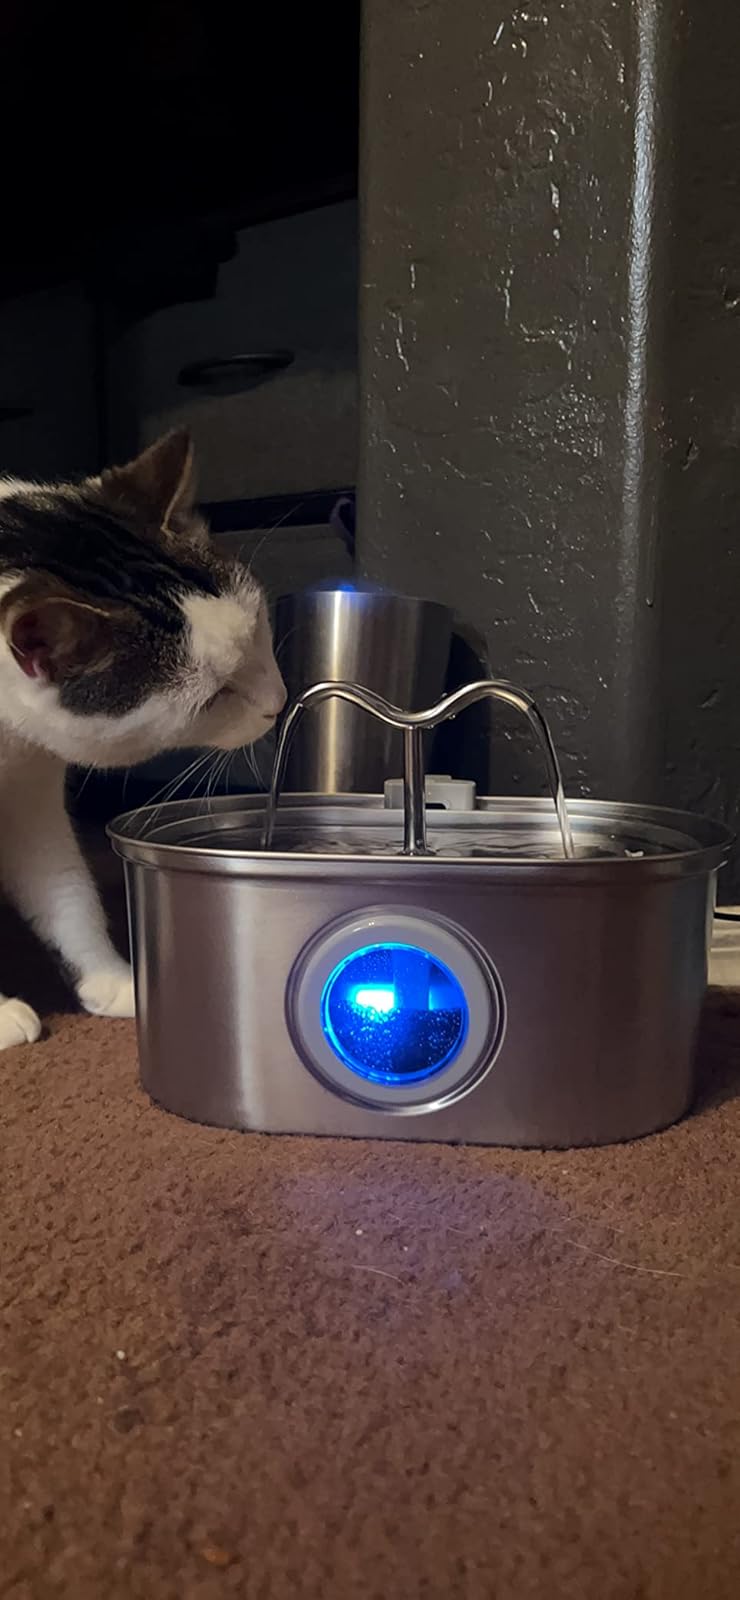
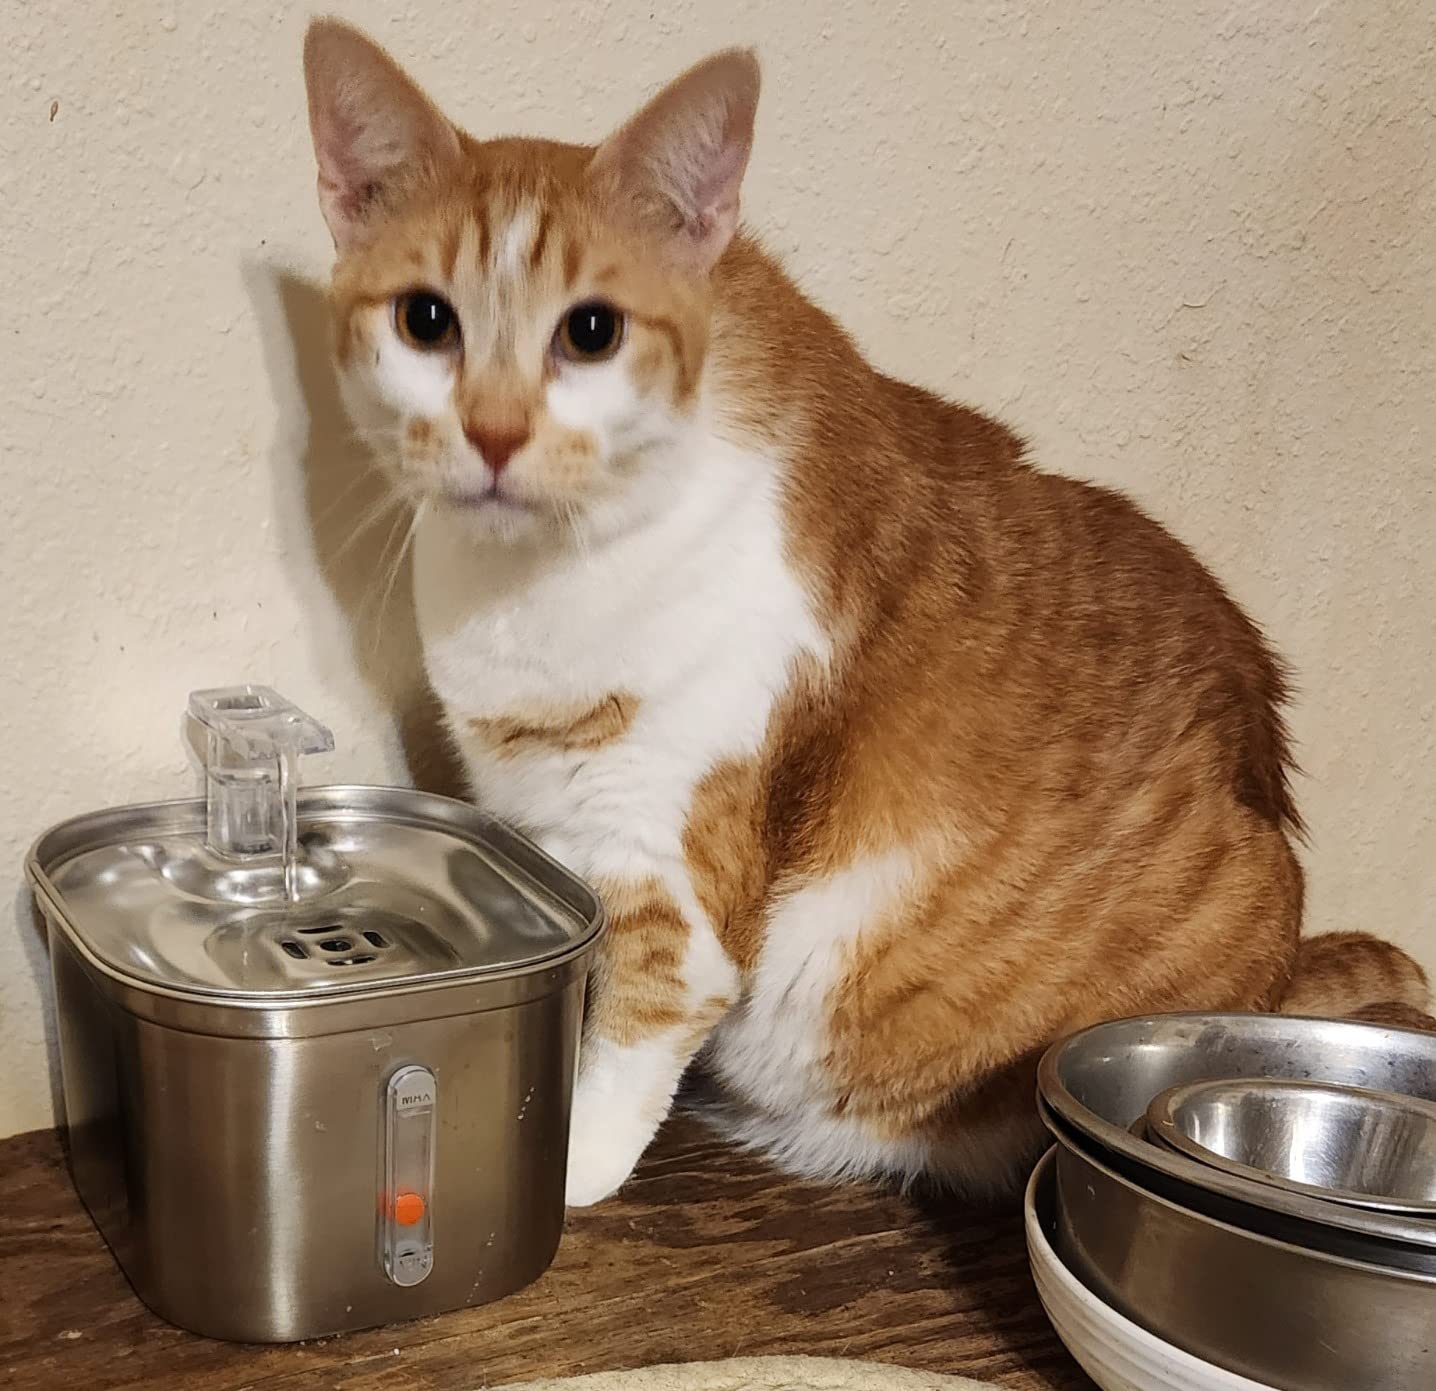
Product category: items_bowl
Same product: no